The Lead Singer and Dancer and His Woman

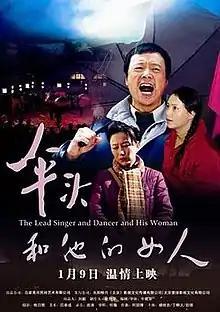

The Lead Singer and Dancer and His Woman is a 2015 Chinese romantic drama film directed by Niu Jianrong. It was released on January 9.